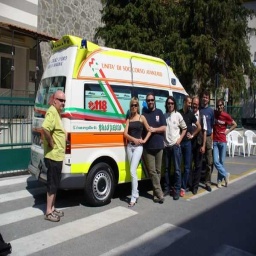
Label: ambulance